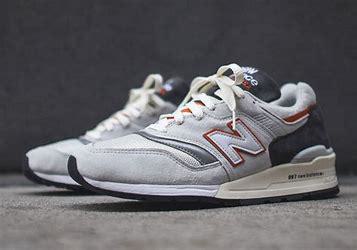
Brand: New
Model: Balance New Balance 997